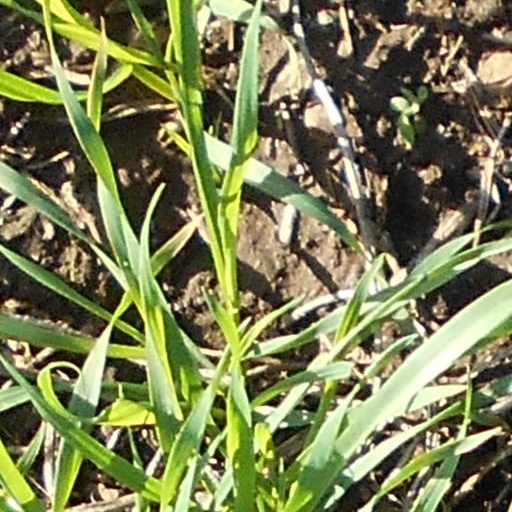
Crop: wheat